Turner (crater)

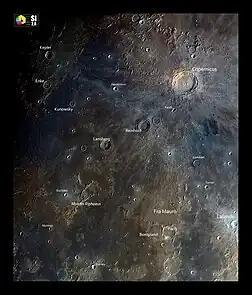
The crater(to the right) area in a Selenochromatic format Image (Si)

Turner is a small lunar impact crater that lies in the Mare Insularum, near the Moon's equator. The crater was named after British astronomer Herbert Hall Turner. It is located to the southeast of the crater Gambart. Turner is a circular, cone-shaped crater with inner walls that slope down to the midpoint. A similar-sized ghost crater is attached to the western rim, its interior floor submerged by lava and the surviving rim broken in the southwest.